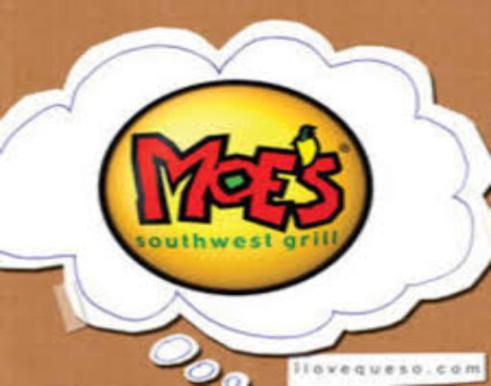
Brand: moe's southwest grill
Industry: Food